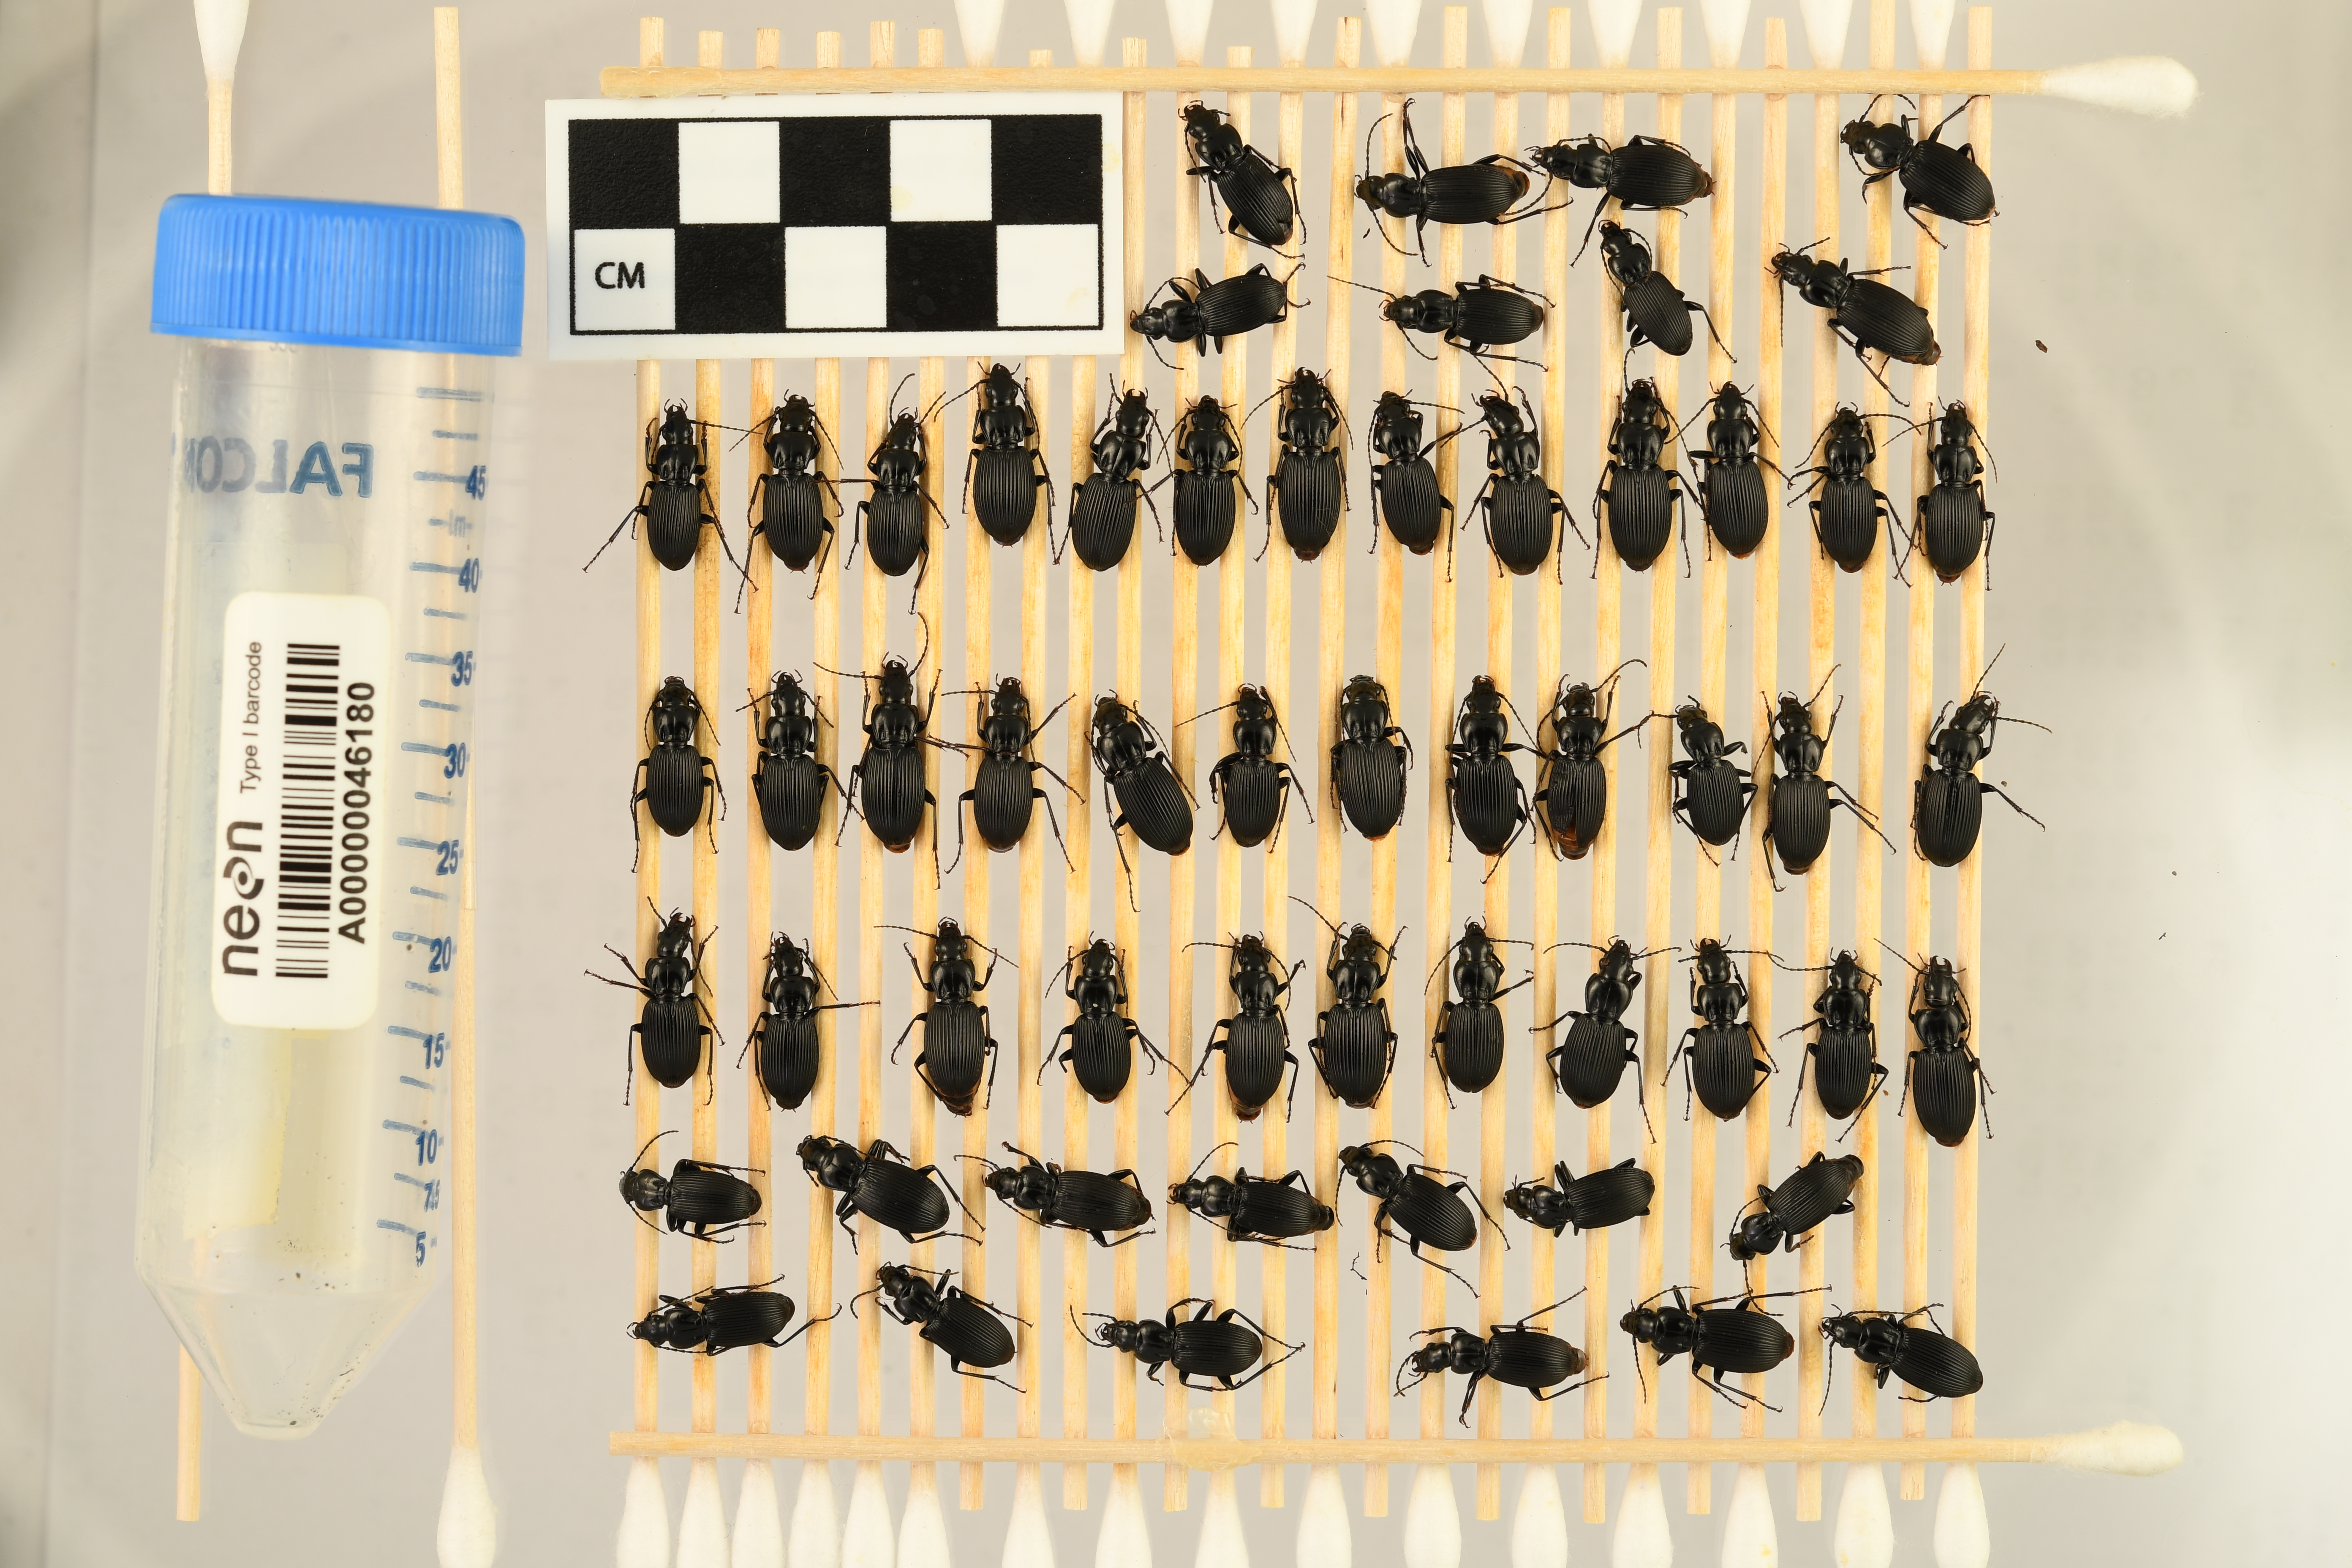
Pterostichus lachrymosus — Mountain Lake Biological Station NEON, plot MLBS_009. Beetle 40, ElytraLength: 0.7529 cm (lying flat: Yes)

Pterostichus lachrymosus — Mountain Lake Biological Station NEON, plot MLBS_009. Beetle 40, ElytraWidth: 0.3934 cm (lying flat: Yes)

Pterostichus lachrymosus — Mountain Lake Biological Station NEON, plot MLBS_009. Beetle 41, ElytraLength: 0.7824 cm (lying flat: Yes)

Pterostichus lachrymosus — Mountain Lake Biological Station NEON, plot MLBS_009. Beetle 41, ElytraWidth: 0.409 cm (lying flat: Yes)

Pterostichus lachrymosus — Mountain Lake Biological Station NEON, plot MLBS_009. Beetle 42, ElytraLength: 0.7981 cm (lying flat: Yes)

Pterostichus lachrymosus — Mountain Lake Biological Station NEON, plot MLBS_009. Beetle 42, ElytraWidth: 0.3708 cm (lying flat: Yes)

Pterostichus lachrymosus — Mountain Lake Biological Station NEON, plot MLBS_009. Beetle 43, ElytraLength: 0.7417 cm (lying flat: Yes)

Pterostichus lachrymosus — Mountain Lake Biological Station NEON, plot MLBS_009. Beetle 43, ElytraWidth: 0.3934 cm (lying flat: Yes)

Pterostichus lachrymosus — Mountain Lake Biological Station NEON, plot MLBS_009. Beetle 44, ElytraLength: 0.7878 cm (lying flat: Yes)

Pterostichus lachrymosus — Mountain Lake Biological Station NEON, plot MLBS_009. Beetle 44, ElytraWidth: 0.3934 cm (lying flat: Yes)

Pterostichus lachrymosus — Mountain Lake Biological Station NEON, plot MLBS_009. Beetle 45, ElytraLength: 0.7101 cm (lying flat: Yes)

Pterostichus lachrymosus — Mountain Lake Biological Station NEON, plot MLBS_009. Beetle 45, ElytraWidth: 0.3603 cm (lying flat: Yes)

Pterostichus lachrymosus — Mountain Lake Biological Station NEON, plot MLBS_009. Beetle 46, ElytraLength: 0.8193 cm (lying flat: Yes)

Pterostichus lachrymosus — Mountain Lake Biological Station NEON, plot MLBS_009. Beetle 46, ElytraWidth: 0.4028 cm (lying flat: Yes)

Pterostichus lachrymosus — Mountain Lake Biological Station NEON, plot MLBS_009. Beetle 47, ElytraLength: 0.7537 cm (lying flat: Yes)

Pterostichus lachrymosus — Mountain Lake Biological Station NEON, plot MLBS_009. Beetle 47, ElytraWidth: 0.399 cm (lying flat: Yes)

Pterostichus lachrymosus — Mountain Lake Biological Station NEON, plot MLBS_009. Beetle 48, ElytraLength: 0.7056 cm (lying flat: Yes)

Pterostichus lachrymosus — Mountain Lake Biological Station NEON, plot MLBS_009. Beetle 48, ElytraWidth: 0.375 cm (lying flat: Yes)

Pterostichus lachrymosus — Mountain Lake Biological Station NEON, plot MLBS_009. Beetle 49, ElytraLength: 0.776 cm (lying flat: Yes)

Pterostichus lachrymosus — Mountain Lake Biological Station NEON, plot MLBS_009. Beetle 49, ElytraWidth: 0.4115 cm (lying flat: Yes)

Pterostichus lachrymosus — Mountain Lake Biological Station NEON, plot MLBS_009. Beetle 50, ElytraLength: 0.7286 cm (lying flat: Yes)

Pterostichus lachrymosus — Mountain Lake Biological Station NEON, plot MLBS_009. Beetle 50, ElytraWidth: 0.366 cm (lying flat: Yes)

Pterostichus lachrymosus — Mountain Lake Biological Station NEON, plot MLBS_009. Beetle 51, ElytraLength: 0.8248 cm (lying flat: Yes)

Pterostichus lachrymosus — Mountain Lake Biological Station NEON, plot MLBS_009. Beetle 51, ElytraWidth: 0.3528 cm (lying flat: Yes)

Pterostichus lachrymosus — Mountain Lake Biological Station NEON, plot MLBS_009. Beetle 52, ElytraLength: 0.7167 cm (lying flat: Yes)

Pterostichus lachrymosus — Mountain Lake Biological Station NEON, plot MLBS_009. Beetle 52, ElytraWidth: 0.3571 cm (lying flat: Yes)

Pterostichus lachrymosus — Mountain Lake Biological Station NEON, plot MLBS_009. Beetle 53, ElytraLength: 0.7303 cm (lying flat: Yes)

Pterostichus lachrymosus — Mountain Lake Biological Station NEON, plot MLBS_009. Beetle 53, ElytraWidth: 0.3874 cm (lying flat: Yes)

Pterostichus lachrymosus — Mountain Lake Biological Station NEON, plot MLBS_009. Beetle 54, ElytraLength: 0.7419 cm (lying flat: Yes)

Pterostichus lachrymosus — Mountain Lake Biological Station NEON, plot MLBS_009. Beetle 54, ElytraWidth: 0.3933 cm (lying flat: Yes)

Pterostichus lachrymosus — Mountain Lake Biological Station NEON, plot MLBS_009. Beetle 55, ElytraLength: 0.7654 cm (lying flat: Yes)

Pterostichus lachrymosus — Mountain Lake Biological Station NEON, plot MLBS_009. Beetle 55, ElytraWidth: 0.3499 cm (lying flat: Yes)

Pterostichus lachrymosus — Mountain Lake Biological Station NEON, plot MLBS_009. Beetle 56, ElytraLength: 0.7904 cm (lying flat: Yes)

Pterostichus lachrymosus — Mountain Lake Biological Station NEON, plot MLBS_009. Beetle 56, ElytraWidth: 0.4283 cm (lying flat: Yes)

Pterostichus lachrymosus — Mountain Lake Biological Station NEON, plot MLBS_009. Beetle 57, ElytraLength: 0.7157 cm (lying flat: Yes)

Pterostichus lachrymosus — Mountain Lake Biological Station NEON, plot MLBS_009. Beetle 57, ElytraWidth: 0.4157 cm (lying flat: Yes)

Pterostichus lachrymosus — Mountain Lake Biological Station NEON, plot MLBS_009. Beetle 1, ElytraLength: 0.8289 cm (lying flat: Yes)

Pterostichus lachrymosus — Mountain Lake Biological Station NEON, plot MLBS_009. Beetle 1, ElytraWidth: 0.4166 cm (lying flat: Yes)

Pterostichus lachrymosus — Mountain Lake Biological Station NEON, plot MLBS_009. Beetle 2, ElytraLength: 0.8354 cm (lying flat: Yes)

Pterostichus lachrymosus — Mountain Lake Biological Station NEON, plot MLBS_009. Beetle 2, ElytraWidth: 0.4173 cm (lying flat: Yes)

Pterostichus lachrymosus — Mountain Lake Biological Station NEON, plot MLBS_009. Beetle 3, ElytraLength: 0.8283 cm (lying flat: Yes)

Pterostichus lachrymosus — Mountain Lake Biological Station NEON, plot MLBS_009. Beetle 3, ElytraWidth: 0.443 cm (lying flat: Yes)

Pterostichus lachrymosus — Mountain Lake Biological Station NEON, plot MLBS_009. Beetle 4, ElytraLength: 0.832 cm (lying flat: Yes)

Pterostichus lachrymosus — Mountain Lake Biological Station NEON, plot MLBS_009. Beetle 4, ElytraWidth: 0.4153 cm (lying flat: Yes)

Pterostichus lachrymosus — Mountain Lake Biological Station NEON, plot MLBS_009. Beetle 5, ElytraLength: 0.8144 cm (lying flat: Yes)

Pterostichus lachrymosus — Mountain Lake Biological Station NEON, plot MLBS_009. Beetle 5, ElytraWidth: 0.3991 cm (lying flat: Yes)

Pterostichus lachrymosus — Mountain Lake Biological Station NEON, plot MLBS_009. Beetle 6, ElytraLength: 0.7032 cm (lying flat: Yes)

Pterostichus lachrymosus — Mountain Lake Biological Station NEON, plot MLBS_009. Beetle 6, ElytraWidth: 0.3957 cm (lying flat: Yes)

Pterostichus lachrymosus — Mountain Lake Biological Station NEON, plot MLBS_009. Beetle 7, ElytraLength: 0.7167 cm (lying flat: Yes)

Pterostichus lachrymosus — Mountain Lake Biological Station NEON, plot MLBS_009. Beetle 7, ElytraWidth: 0.3863 cm (lying flat: Yes)

Pterostichus lachrymosus — Mountain Lake Biological Station NEON, plot MLBS_009. Beetle 8, ElytraLength: 0.8454 cm (lying flat: Yes)

Pterostichus lachrymosus — Mountain Lake Biological Station NEON, plot MLBS_009. Beetle 8, ElytraWidth: 0.4313 cm (lying flat: Yes)

Pterostichus lachrymosus — Mountain Lake Biological Station NEON, plot MLBS_009. Beetle 9, ElytraLength: 0.7865 cm (lying flat: Yes)

Pterostichus lachrymosus — Mountain Lake Biological Station NEON, plot MLBS_009. Beetle 9, ElytraWidth: 0.3707 cm (lying flat: Yes)

Pterostichus lachrymosus — Mountain Lake Biological Station NEON, plot MLBS_009. Beetle 10, ElytraLength: 0.8336 cm (lying flat: Yes)

Pterostichus lachrymosus — Mountain Lake Biological Station NEON, plot MLBS_009. Beetle 10, ElytraWidth: 0.4049 cm (lying flat: Yes)

Pterostichus lachrymosus — Mountain Lake Biological Station NEON, plot MLBS_009. Beetle 11, ElytraLength: 0.7627 cm (lying flat: Yes)

Pterostichus lachrymosus — Mountain Lake Biological Station NEON, plot MLBS_009. Beetle 11, ElytraWidth: 0.3944 cm (lying flat: Yes)

Pterostichus lachrymosus — Mountain Lake Biological Station NEON, plot MLBS_009. Beetle 12, ElytraLength: 0.8572 cm (lying flat: Yes)

Pterostichus lachrymosus — Mountain Lake Biological Station NEON, plot MLBS_009. Beetle 12, ElytraWidth: 0.4166 cm (lying flat: Yes)

Pterostichus lachrymosus — Mountain Lake Biological Station NEON, plot MLBS_009. Beetle 13, ElytraLength: 0.8173 cm (lying flat: Yes)

Pterostichus lachrymosus — Mountain Lake Biological Station NEON, plot MLBS_009. Beetle 13, ElytraWidth: 0.4417 cm (lying flat: Yes)

Pterostichus lachrymosus — Mountain Lake Biological Station NEON, plot MLBS_009. Beetle 14, ElytraLength: 0.8227 cm (lying flat: Yes)

Pterostichus lachrymosus — Mountain Lake Biological Station NEON, plot MLBS_009. Beetle 14, ElytraWidth: 0.4287 cm (lying flat: Yes)